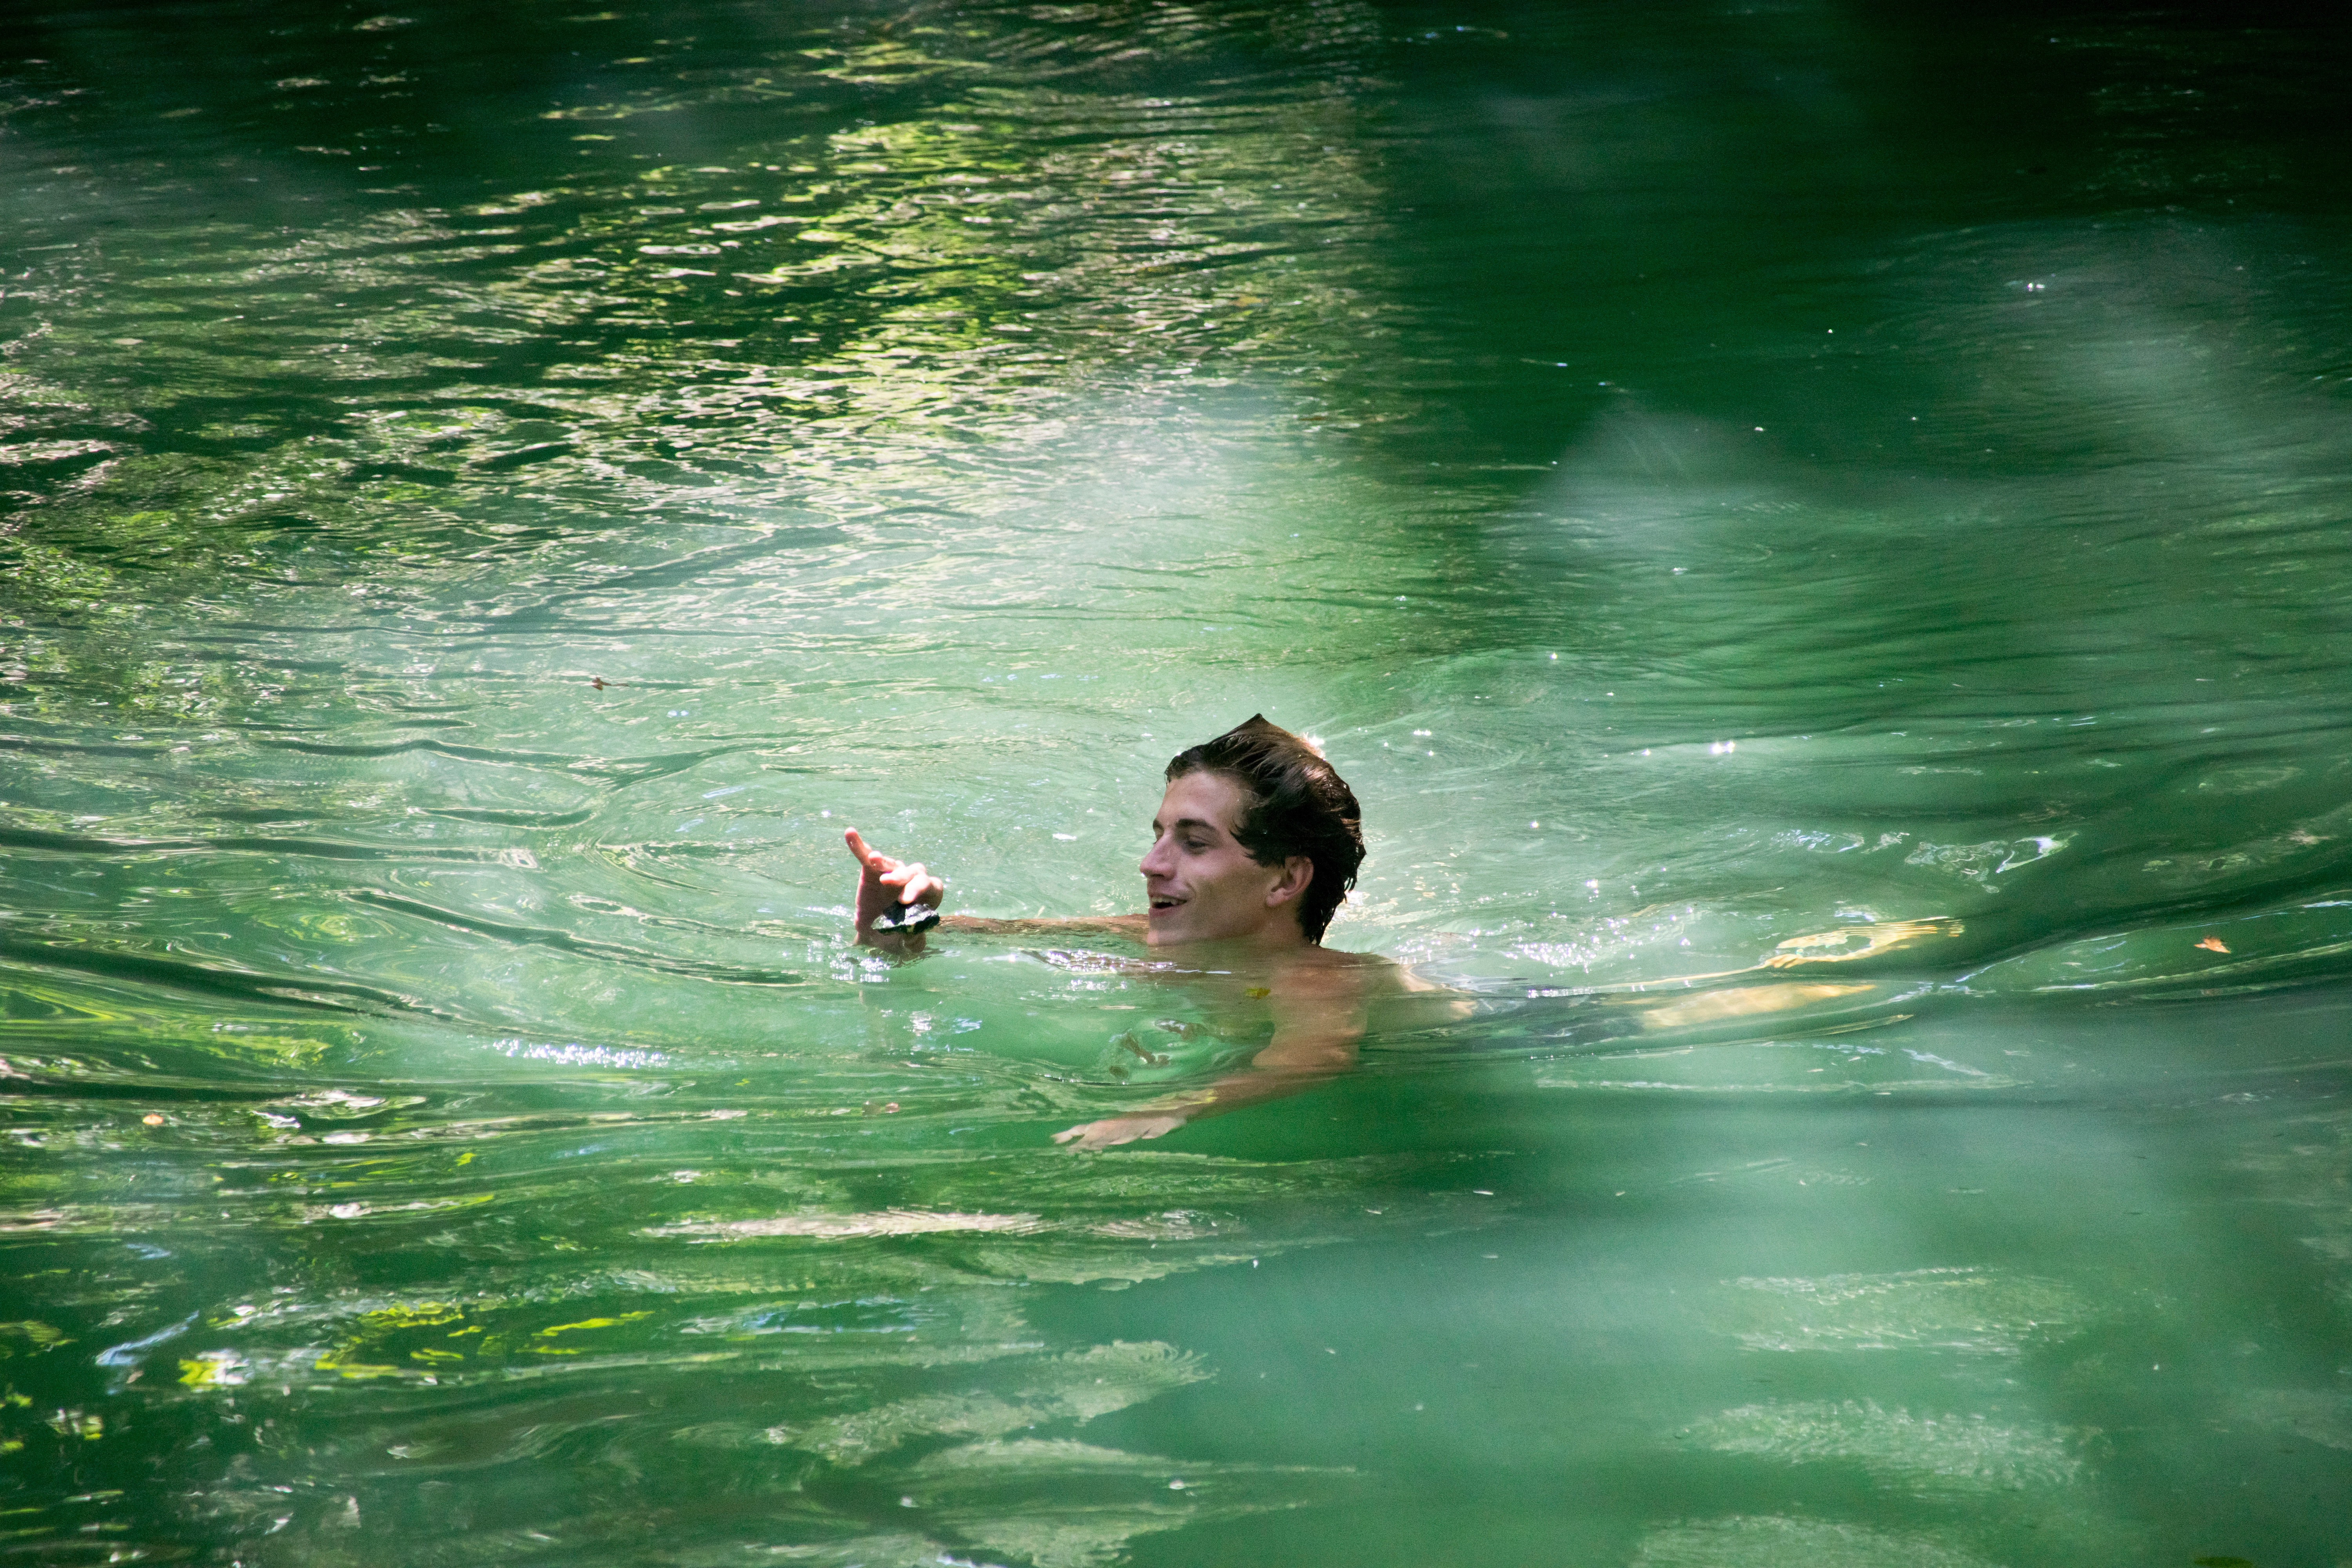
sea, water, ocean, sunlight, wave, underwater, green, tropics